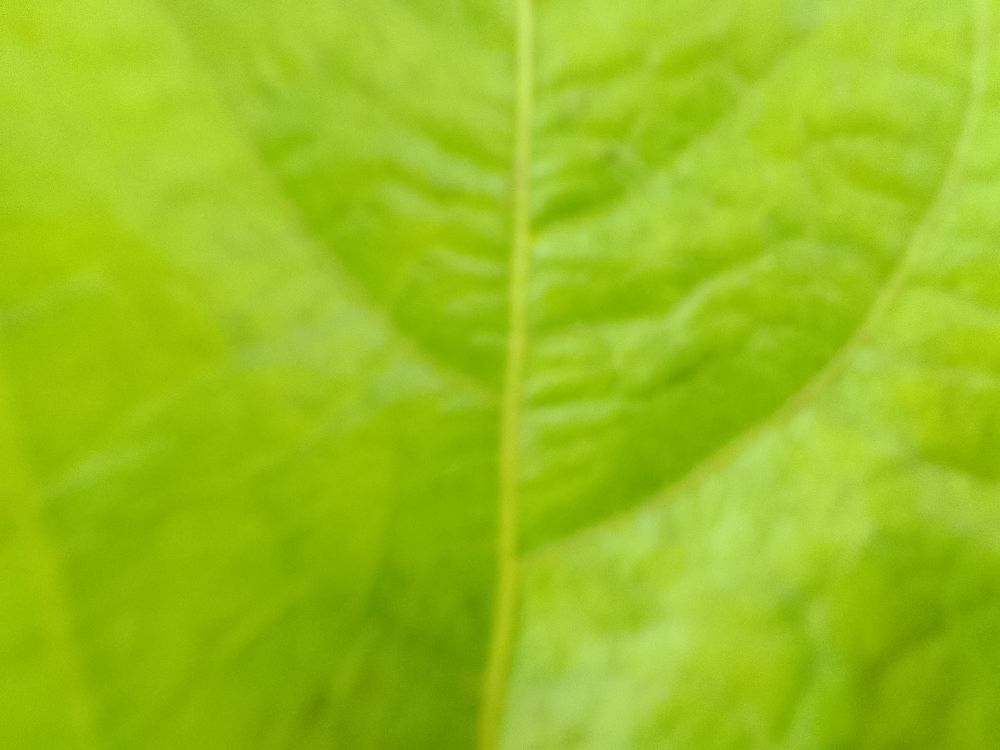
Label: healthy